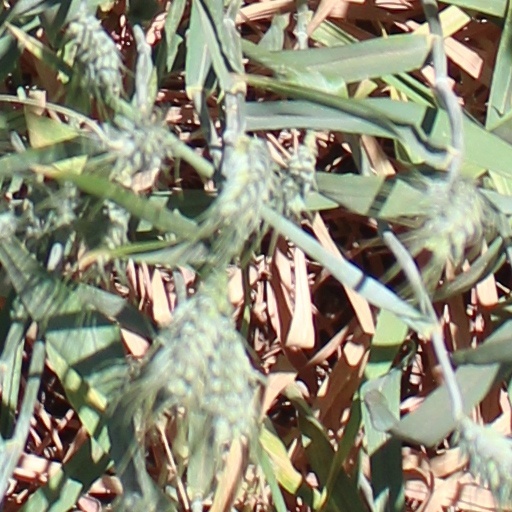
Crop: wheat